Borstal Boy

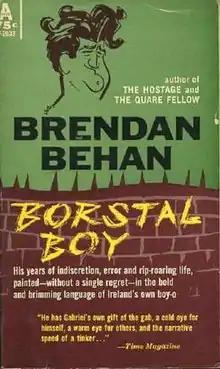

Borstal Boy is a 1958 autobiographical book by Brendan Behan. The story depicts a young, fervently idealistic Behan, who loses his naïveté over the three years of his sentence to a juvenile borstal, softening his radical Irish republican stance and warming to his British fellow prisoners. From a technical standpoint, the novel is chiefly notable for the art with which it captures the lively dialogue of the Borstal inmates, with a variety of the many subtly distinctive accents of Britain and Ireland intact on the page. Ultimately, Behan demonstrated by his skillful dialogue that working class Irish Catholics and English Protestants actually had more in common with one another through class than they had supposed, and that alleged barriers of religion and ethnicity were merely superficial and imposed by a fearful middle class.